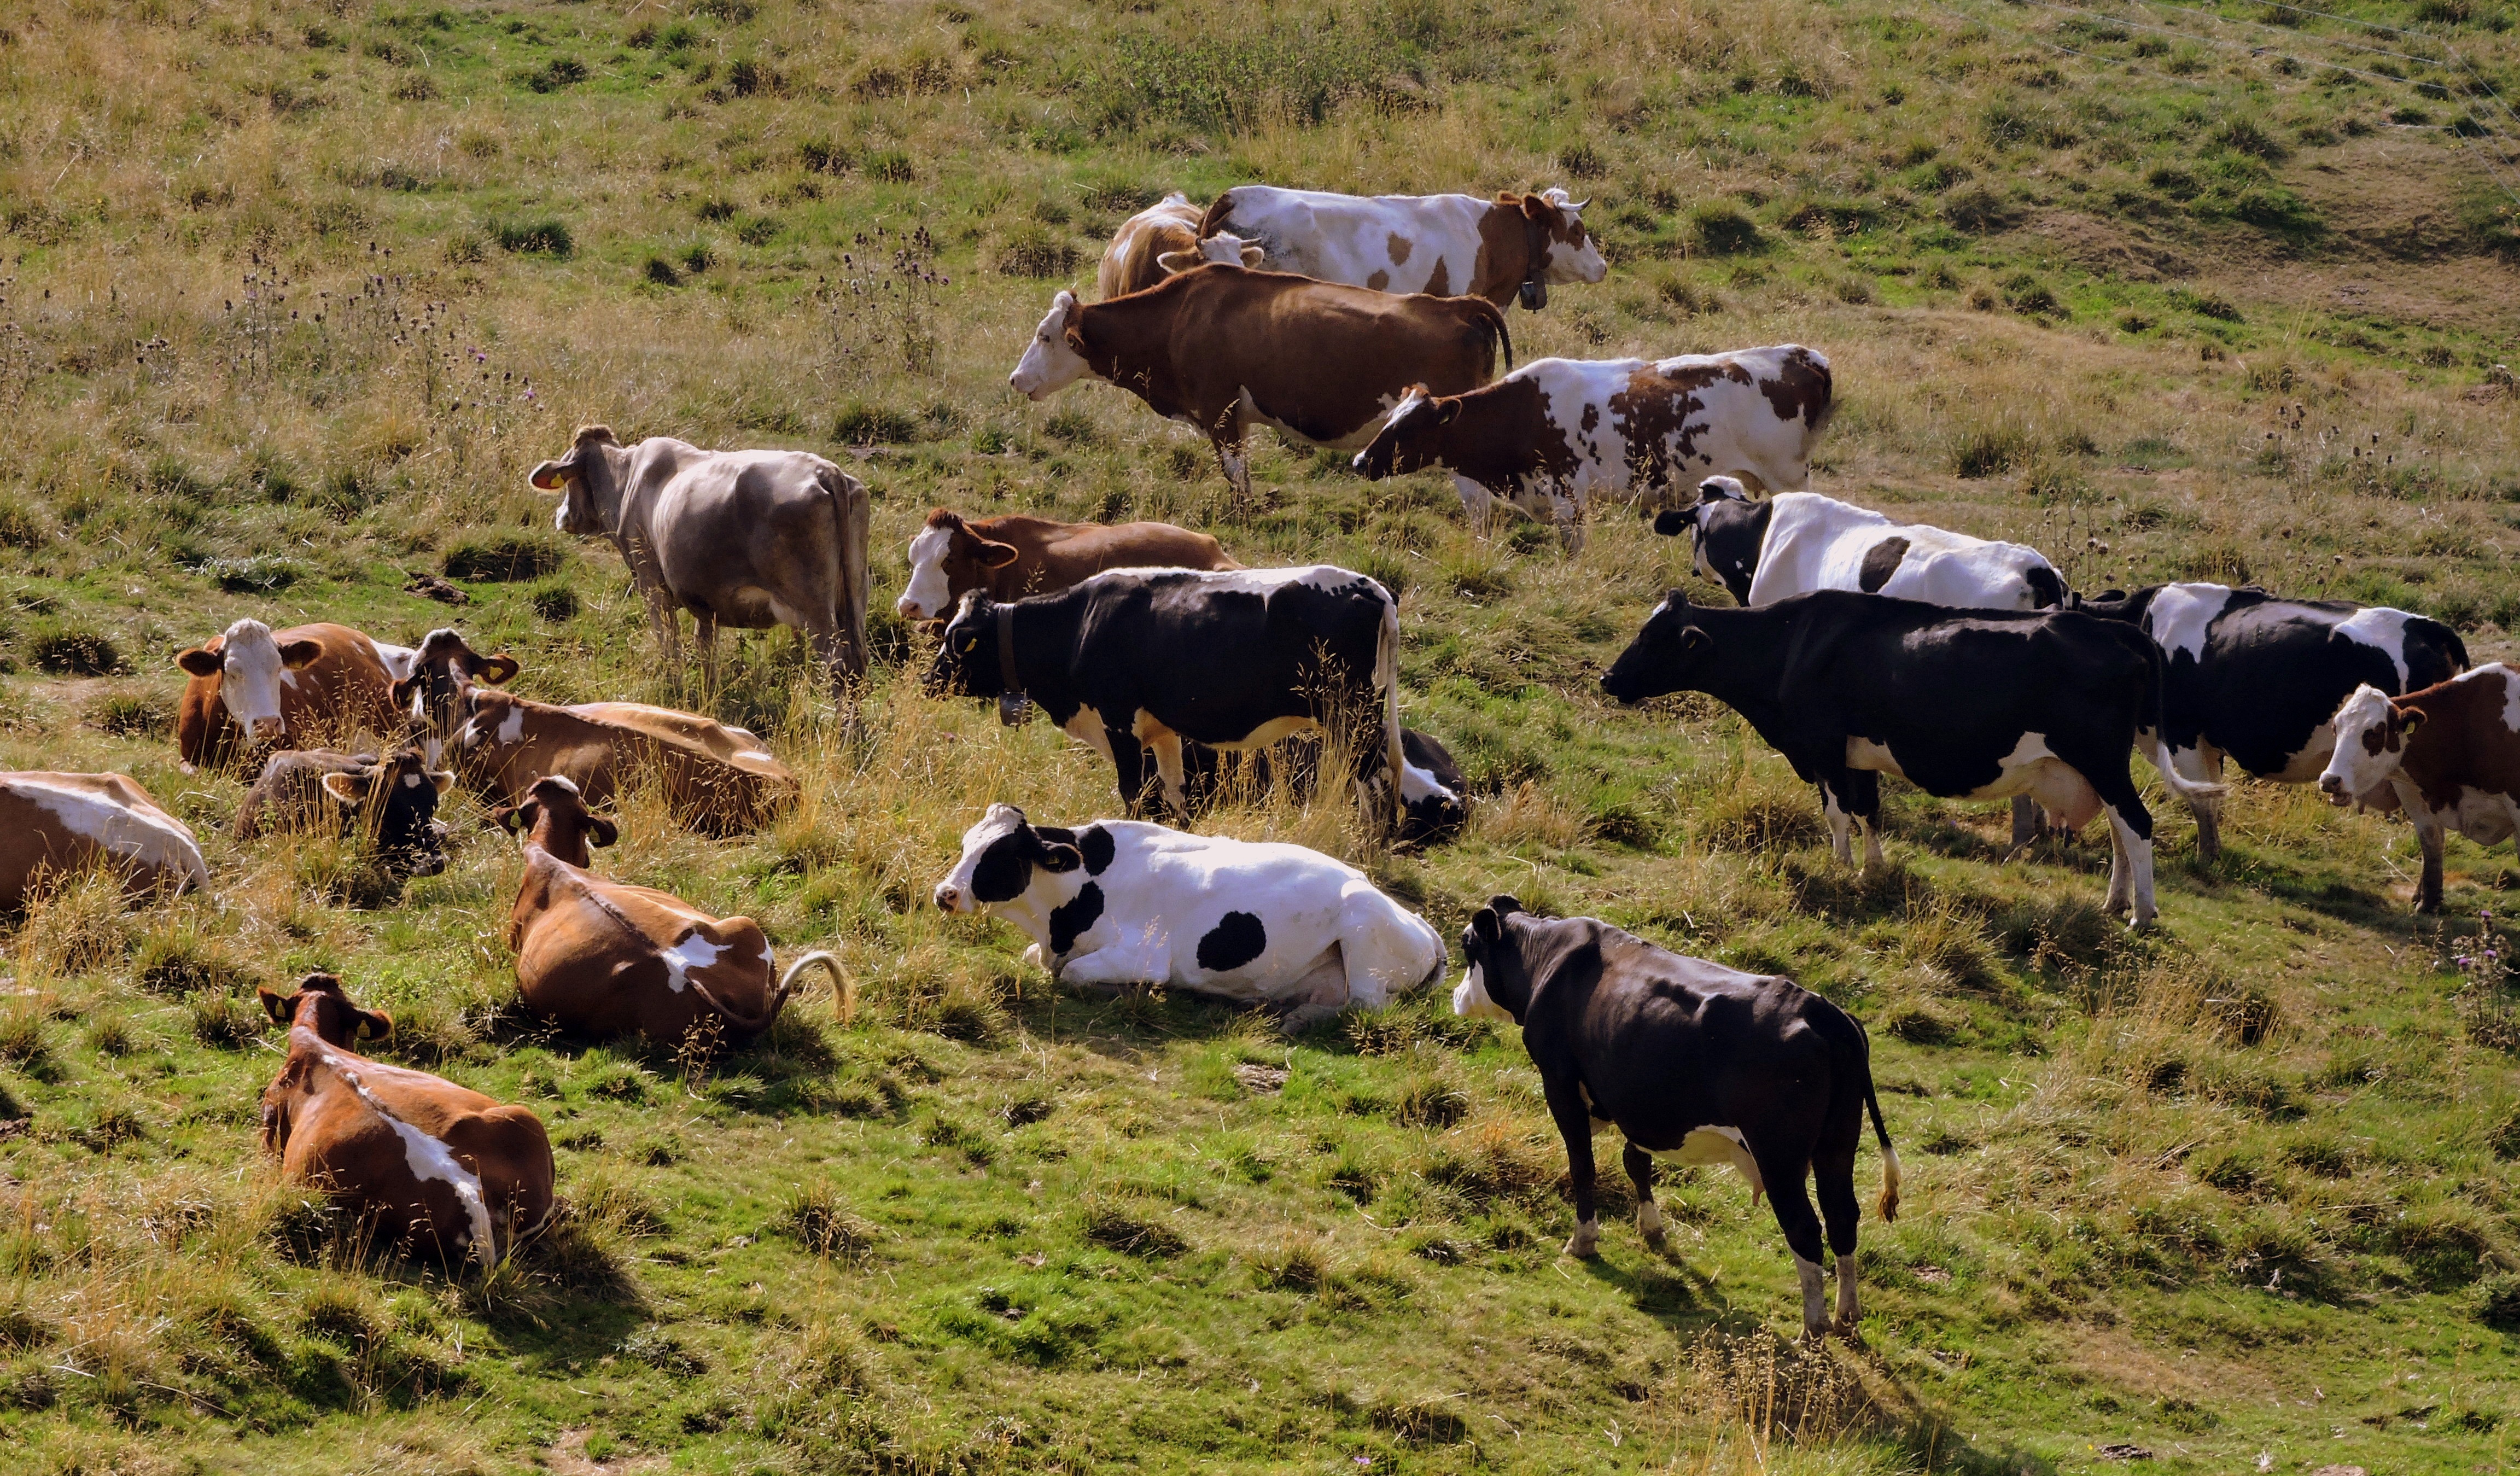
mountain, field, farm, meadow, green, cow, herd, pasture, grazing, ranch, mammal, fauna, prato, cows, grassland, animals, habitat, rural area, bovino, dairy cow, goatherd, natural environment, cattle like mammal, mustang horse